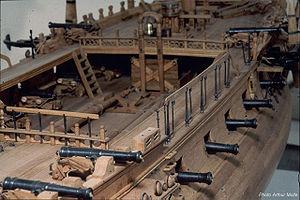
La Belle Poule est un navire de guerre français en service de 1765 à 1780. C'est une frégate de 12, de la classe Dédaigneuse. Elle porte 26 canons. Elle est la première à avoir porté le nom de Belle Poule.
Le modélisme naval est une activité de loisir, qui consiste à construire un modèle à échelle réduite des navires anciens en bois, principalement de l'époque du XVIIᵉ et du XVIIIᵉ siècle, à partir de monographies.